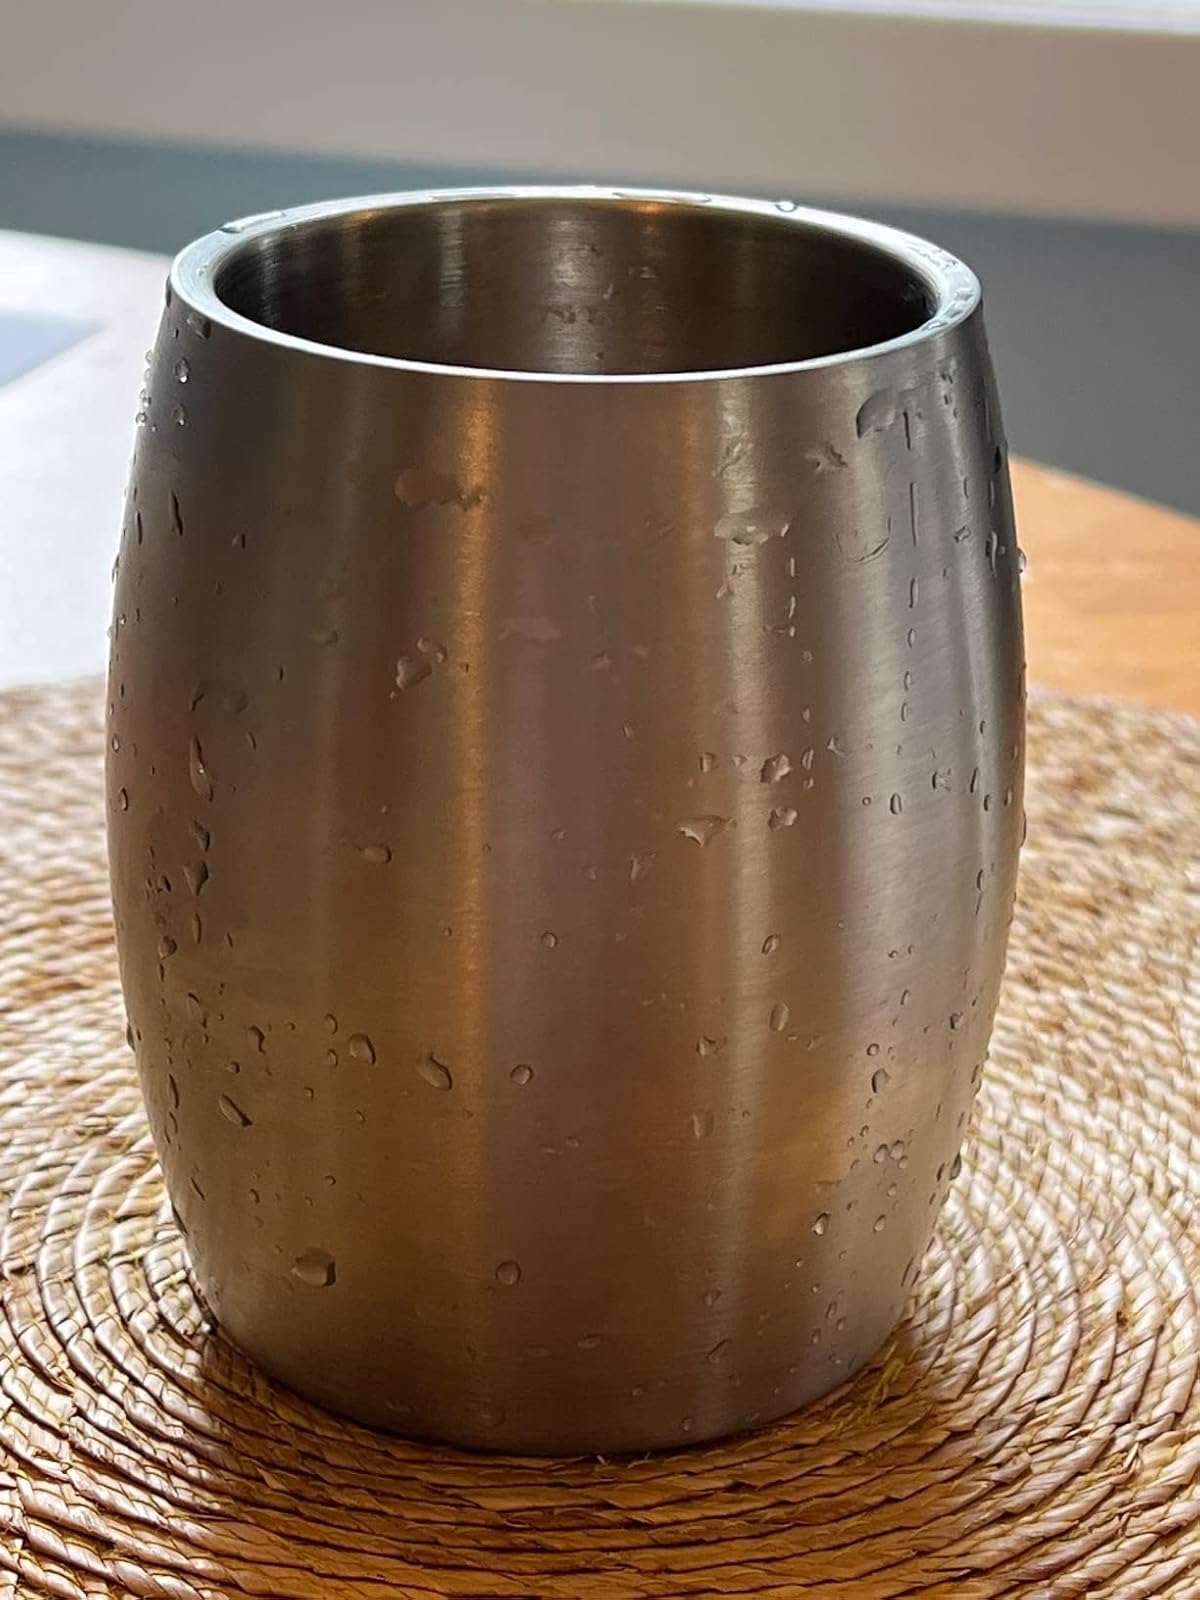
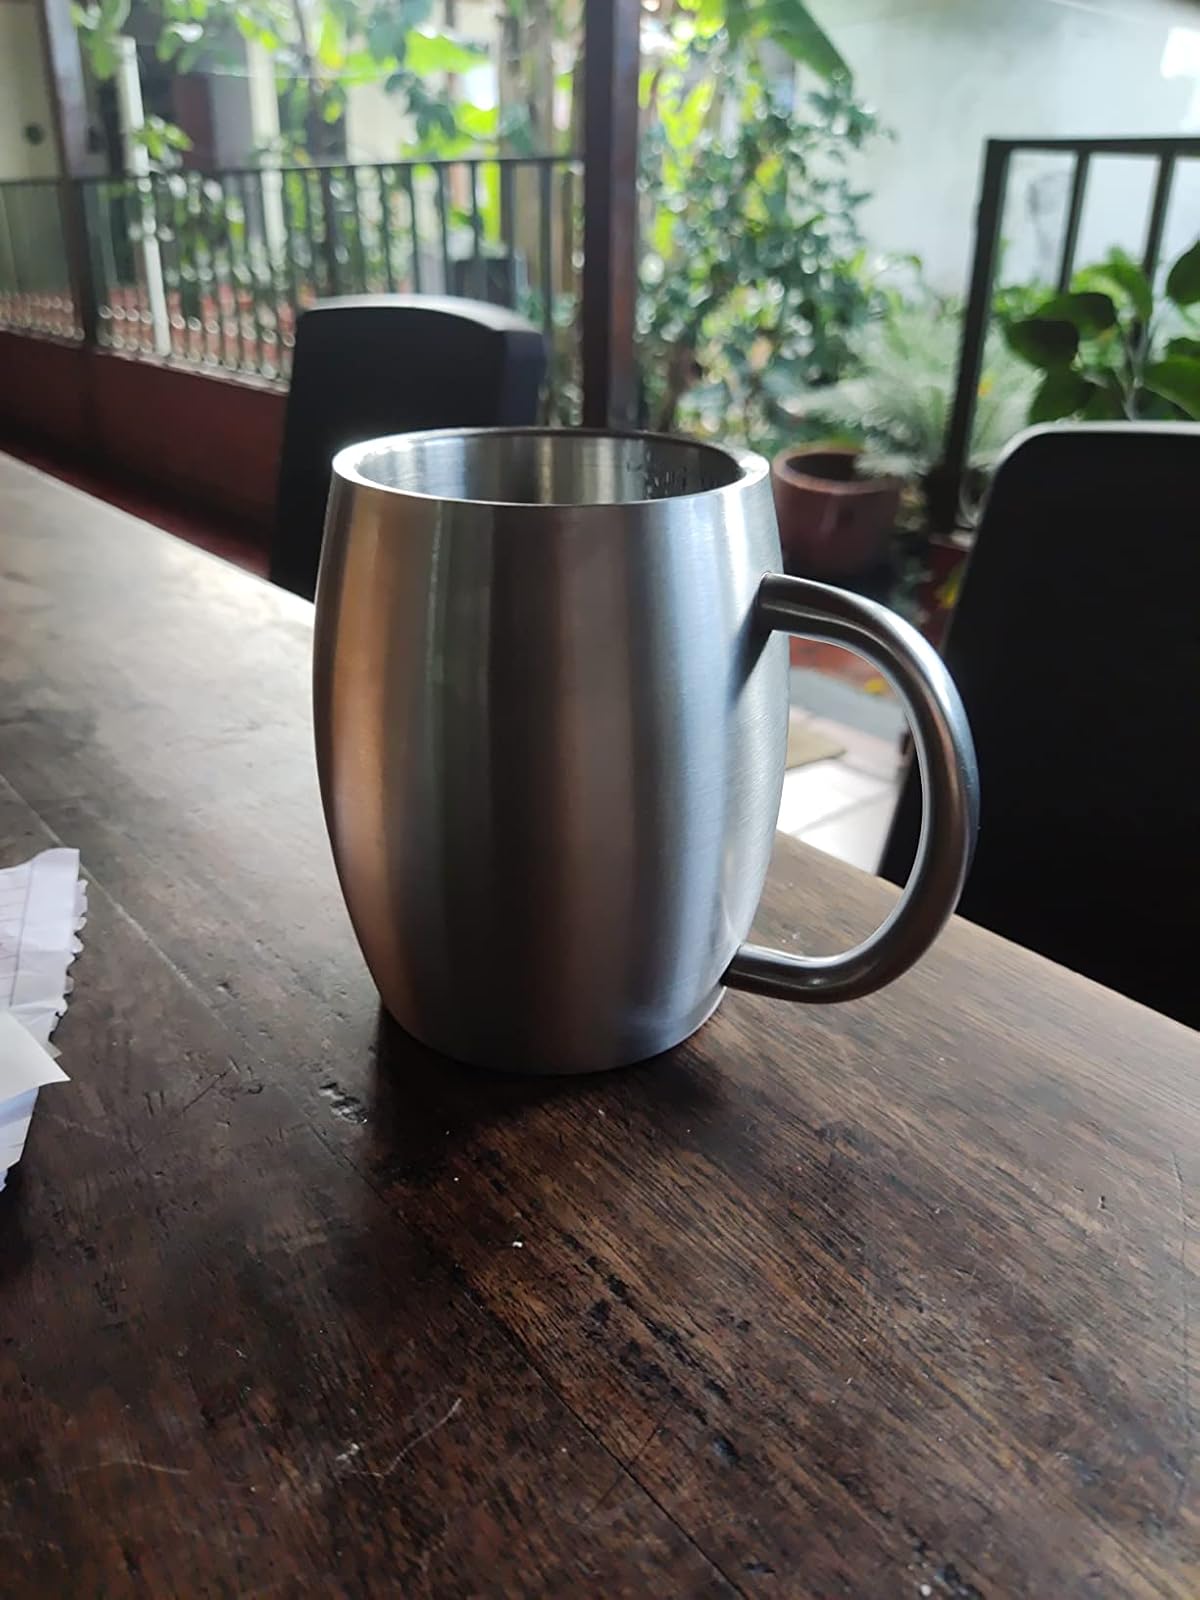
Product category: items_mug
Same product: yes